D. J. Kennedy

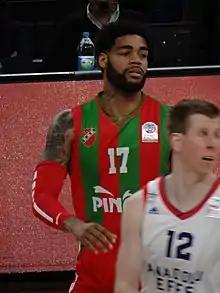
Kennedy with Pınar Karşıyaka in 2018

David John Kennedy (born November 5, 1989) is an American professional basketball player who last played for the Meralco Bolts of the East Asia Super League (EASL). He played college basketball for St. John's University.